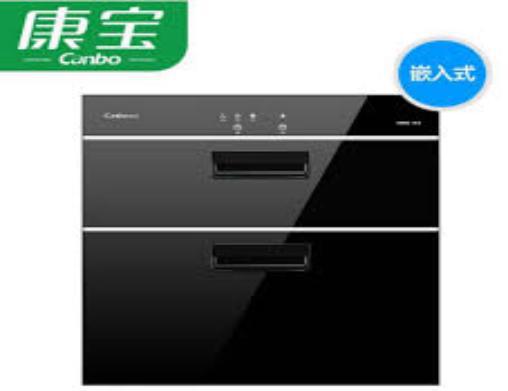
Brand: canbo
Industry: Necessities